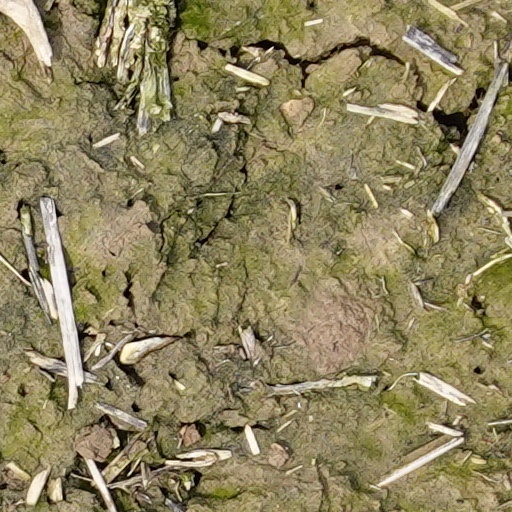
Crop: wheat